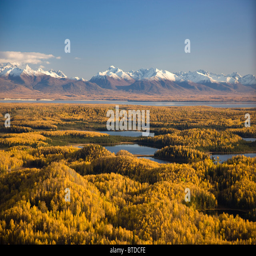
aerial view of the lakes and forests